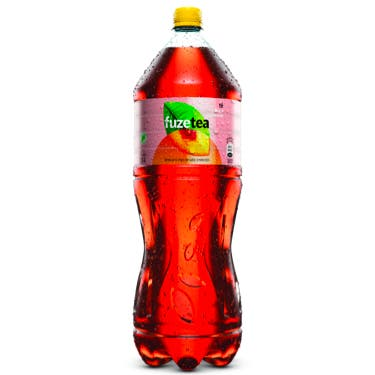
A Fuze Tea peach flavor black tea in a 2.5-liters plastic bottle